Sisterakas

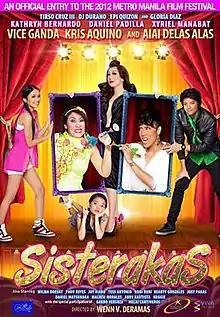
Theatrical movie poster

Sisterakas is a 2012 Filipino comedy parody film produced by Star Cinema and Viva Films and selected as one of the eight official entries to the 2012 Metro Manila Film Festival. The film was directed by Wenn V. Deramas and stars an ensemble cast including Ai-Ai delas Alas, Vice Ganda and Kris Aquino, alongside Kathryn Bernardo, Daniel Padilla, Tirso Cruz III, Epi Quizon, DJ Durano, Gloria Diaz and Xyriel Manabat in their supporting roles. The film was released nationwide in theaters on December 25, 2012.